Montenegrin nationalism

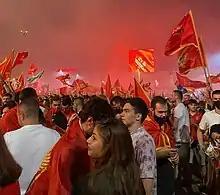
Montenegrin patriotic rally

Montenegrin nationalism became a major political issue in World War I when a schism arose between Montenegro's tribes over plans to merge Montenegro with the Kingdom of Serbia, between the pro-independence Green tribes, that included the King of Montenegro amongst them, versus the pro-unification White tribes. Montenegrin ethnicity was recognized by the Communist government of Yugoslavia in the 1960s though it had been declared previously.